You've Been Framed!

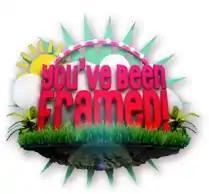
"You've Been Framed" logo from 2014 to 2022

You've Been Framed! was a British television programme where viewers contributed to the programme with their humorous home movies for the entertainment of others. The series began on 14 April 1990 and ended on 27 August 2022.